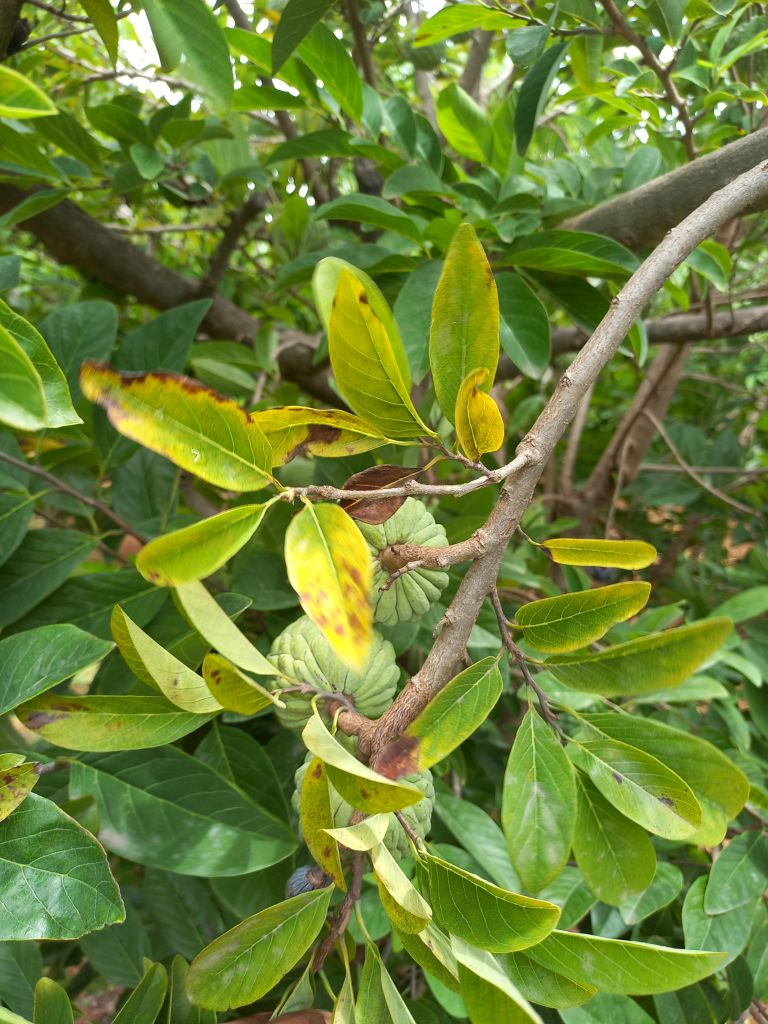
Disease label: Leaf spot on Leaves